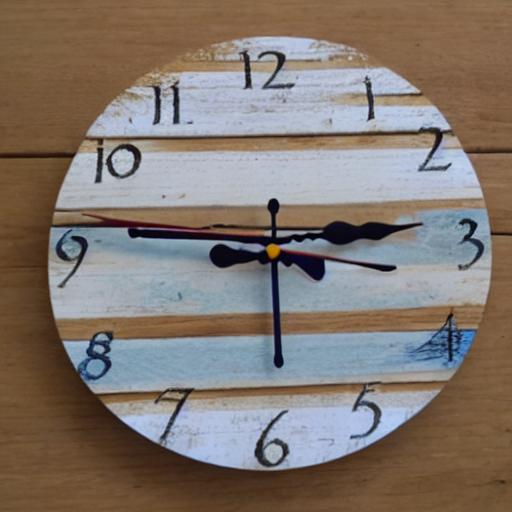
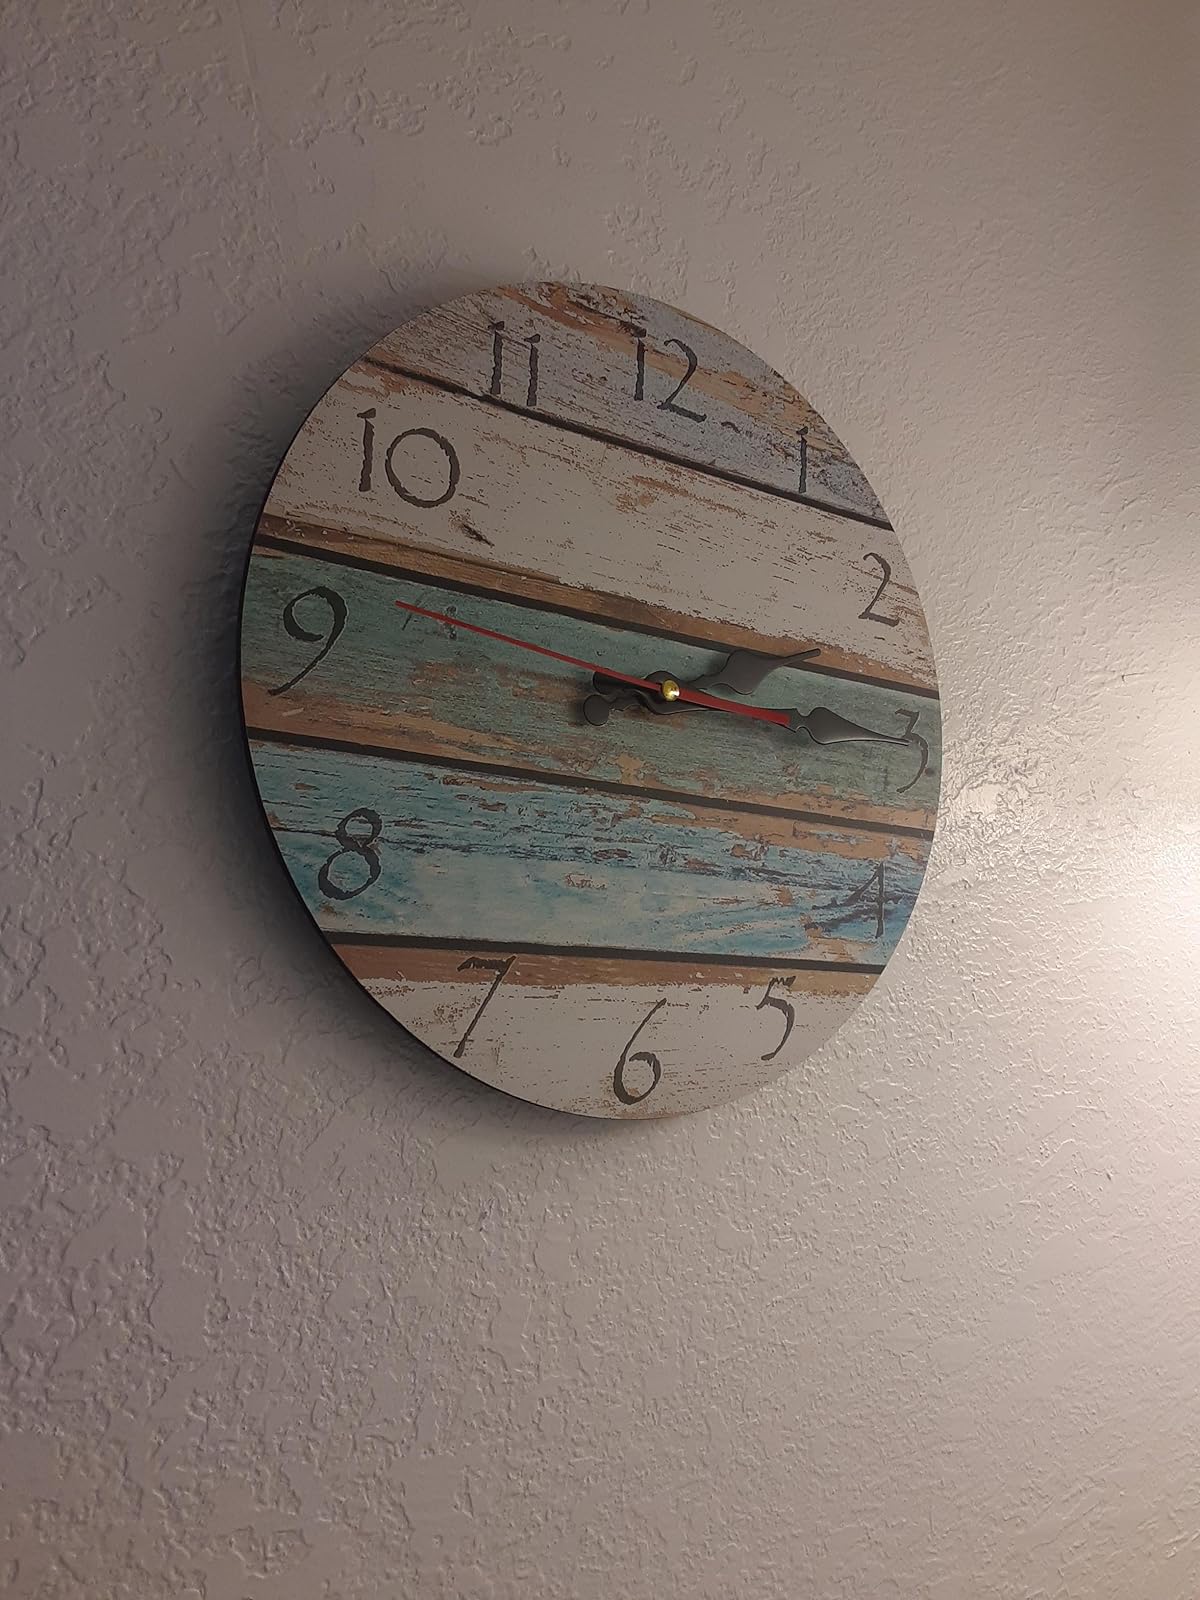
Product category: clock
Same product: no